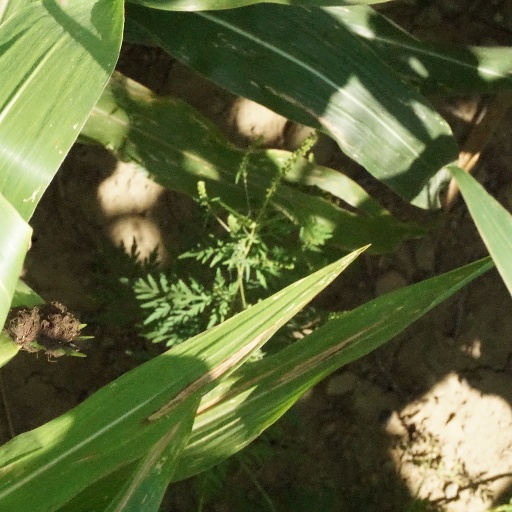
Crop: maize; corn